Hyderabad FC

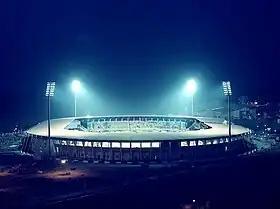
GMC Athletic Stadium in Gachibowli, home of Hyderabad FC.

Hyderabad play their home matches at the G.M.C Balayogi Athletic Stadium, located in the Hyderabad suburb of Gachibowli. A multi-purpose stadium, the stadium is mainly used to host football matches and was built in 2002 prior to the 2003 Afro-Asian Games. The stadium used to host matches for Fateh Hyderabad in the I-League 2nd Division but the club relocated after saying that the "pitch was not in good shape". Prior to Hyderabad's first season, the grass was relaid and the stadium was renovated and cleaned in anticipation of the 2019–20 season.